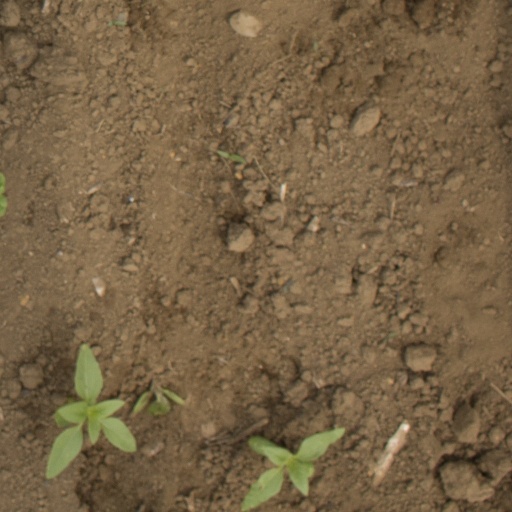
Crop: Jerusalem artichoke